First All-Union Turkological Congress

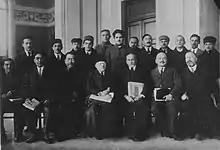
Participants of the First All-Union Turkological Congress

The First All-Union Turkological Congress was a conference of Turkologists and politicians that occurred in the city of Baku, then part of the Soviet Union, from 26 February to 6 March 1926. The congress focused on the history, literature, language, alphabet, ethnography, and culture of the Turkic peoples residing in the Soviet territory. It resulted in the adoption of several important decisions for the near future. The scientific and methodological principles for the transition to the Latin script were thoroughly discussed and prepared during the congress.